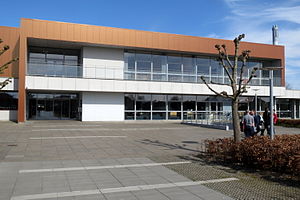
Fredericia / Uddannelse
Fredericia Gymnasium.
Indgangsparti
Fredericia ved Lillebælt er en større by i Sydjylland med 40.981 indbyggere. Den er hovedby i Fredericia Kommune og ligger i Region Syddanmark. Fredericia blev grundlagt som en fæstning. Det kan ses i dag: gaderne ligger vinkelret på hinanden, og Fredericias centrum omkranses af et af Nordeuropas bedst bevarede voldanlæg fra 1600-tallet, der kun kan sammenlignes med Fredrikstad i Norge.